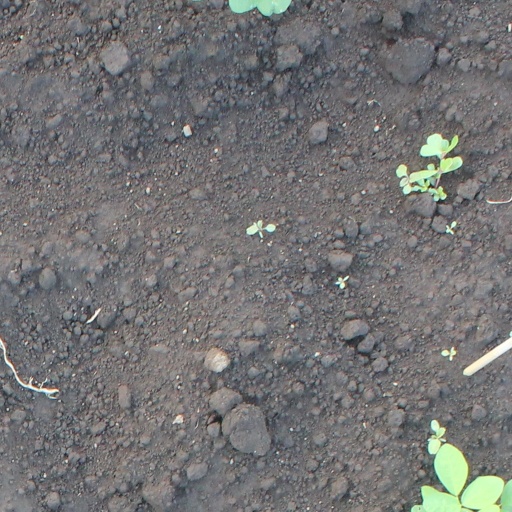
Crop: soybean